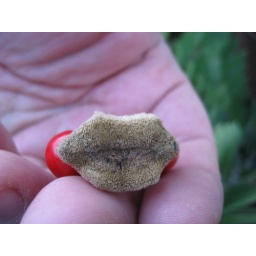
Really interesting plant in the Bromeliad House, the fruit is really something.